Starship Titanic

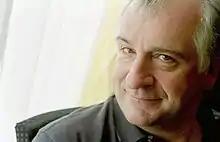
"Starship Titanic" creator Douglas Adams

Douglas Adams first imagined the "Starship Titanic" in "Life, the Universe and Everything", the third entry in "The Hitchhiker's Guide to the Galaxy" series, where it is briefly mentioned in the book's 10th chapter. Adams describes the ship—named after the famous ocean liner—as a "majestic and luxurious cruise-liner" that "did not even manage to complete its very first radio message—an SOS—before undergoing a sudden and gratuitous total existence failure".